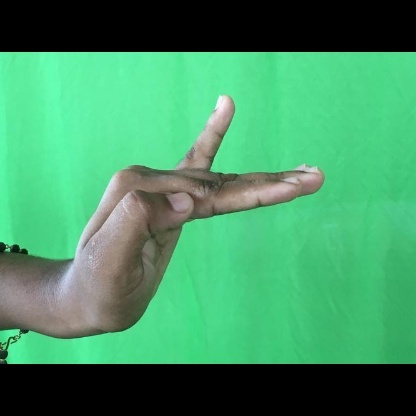
Mudra: Hamsapaksha